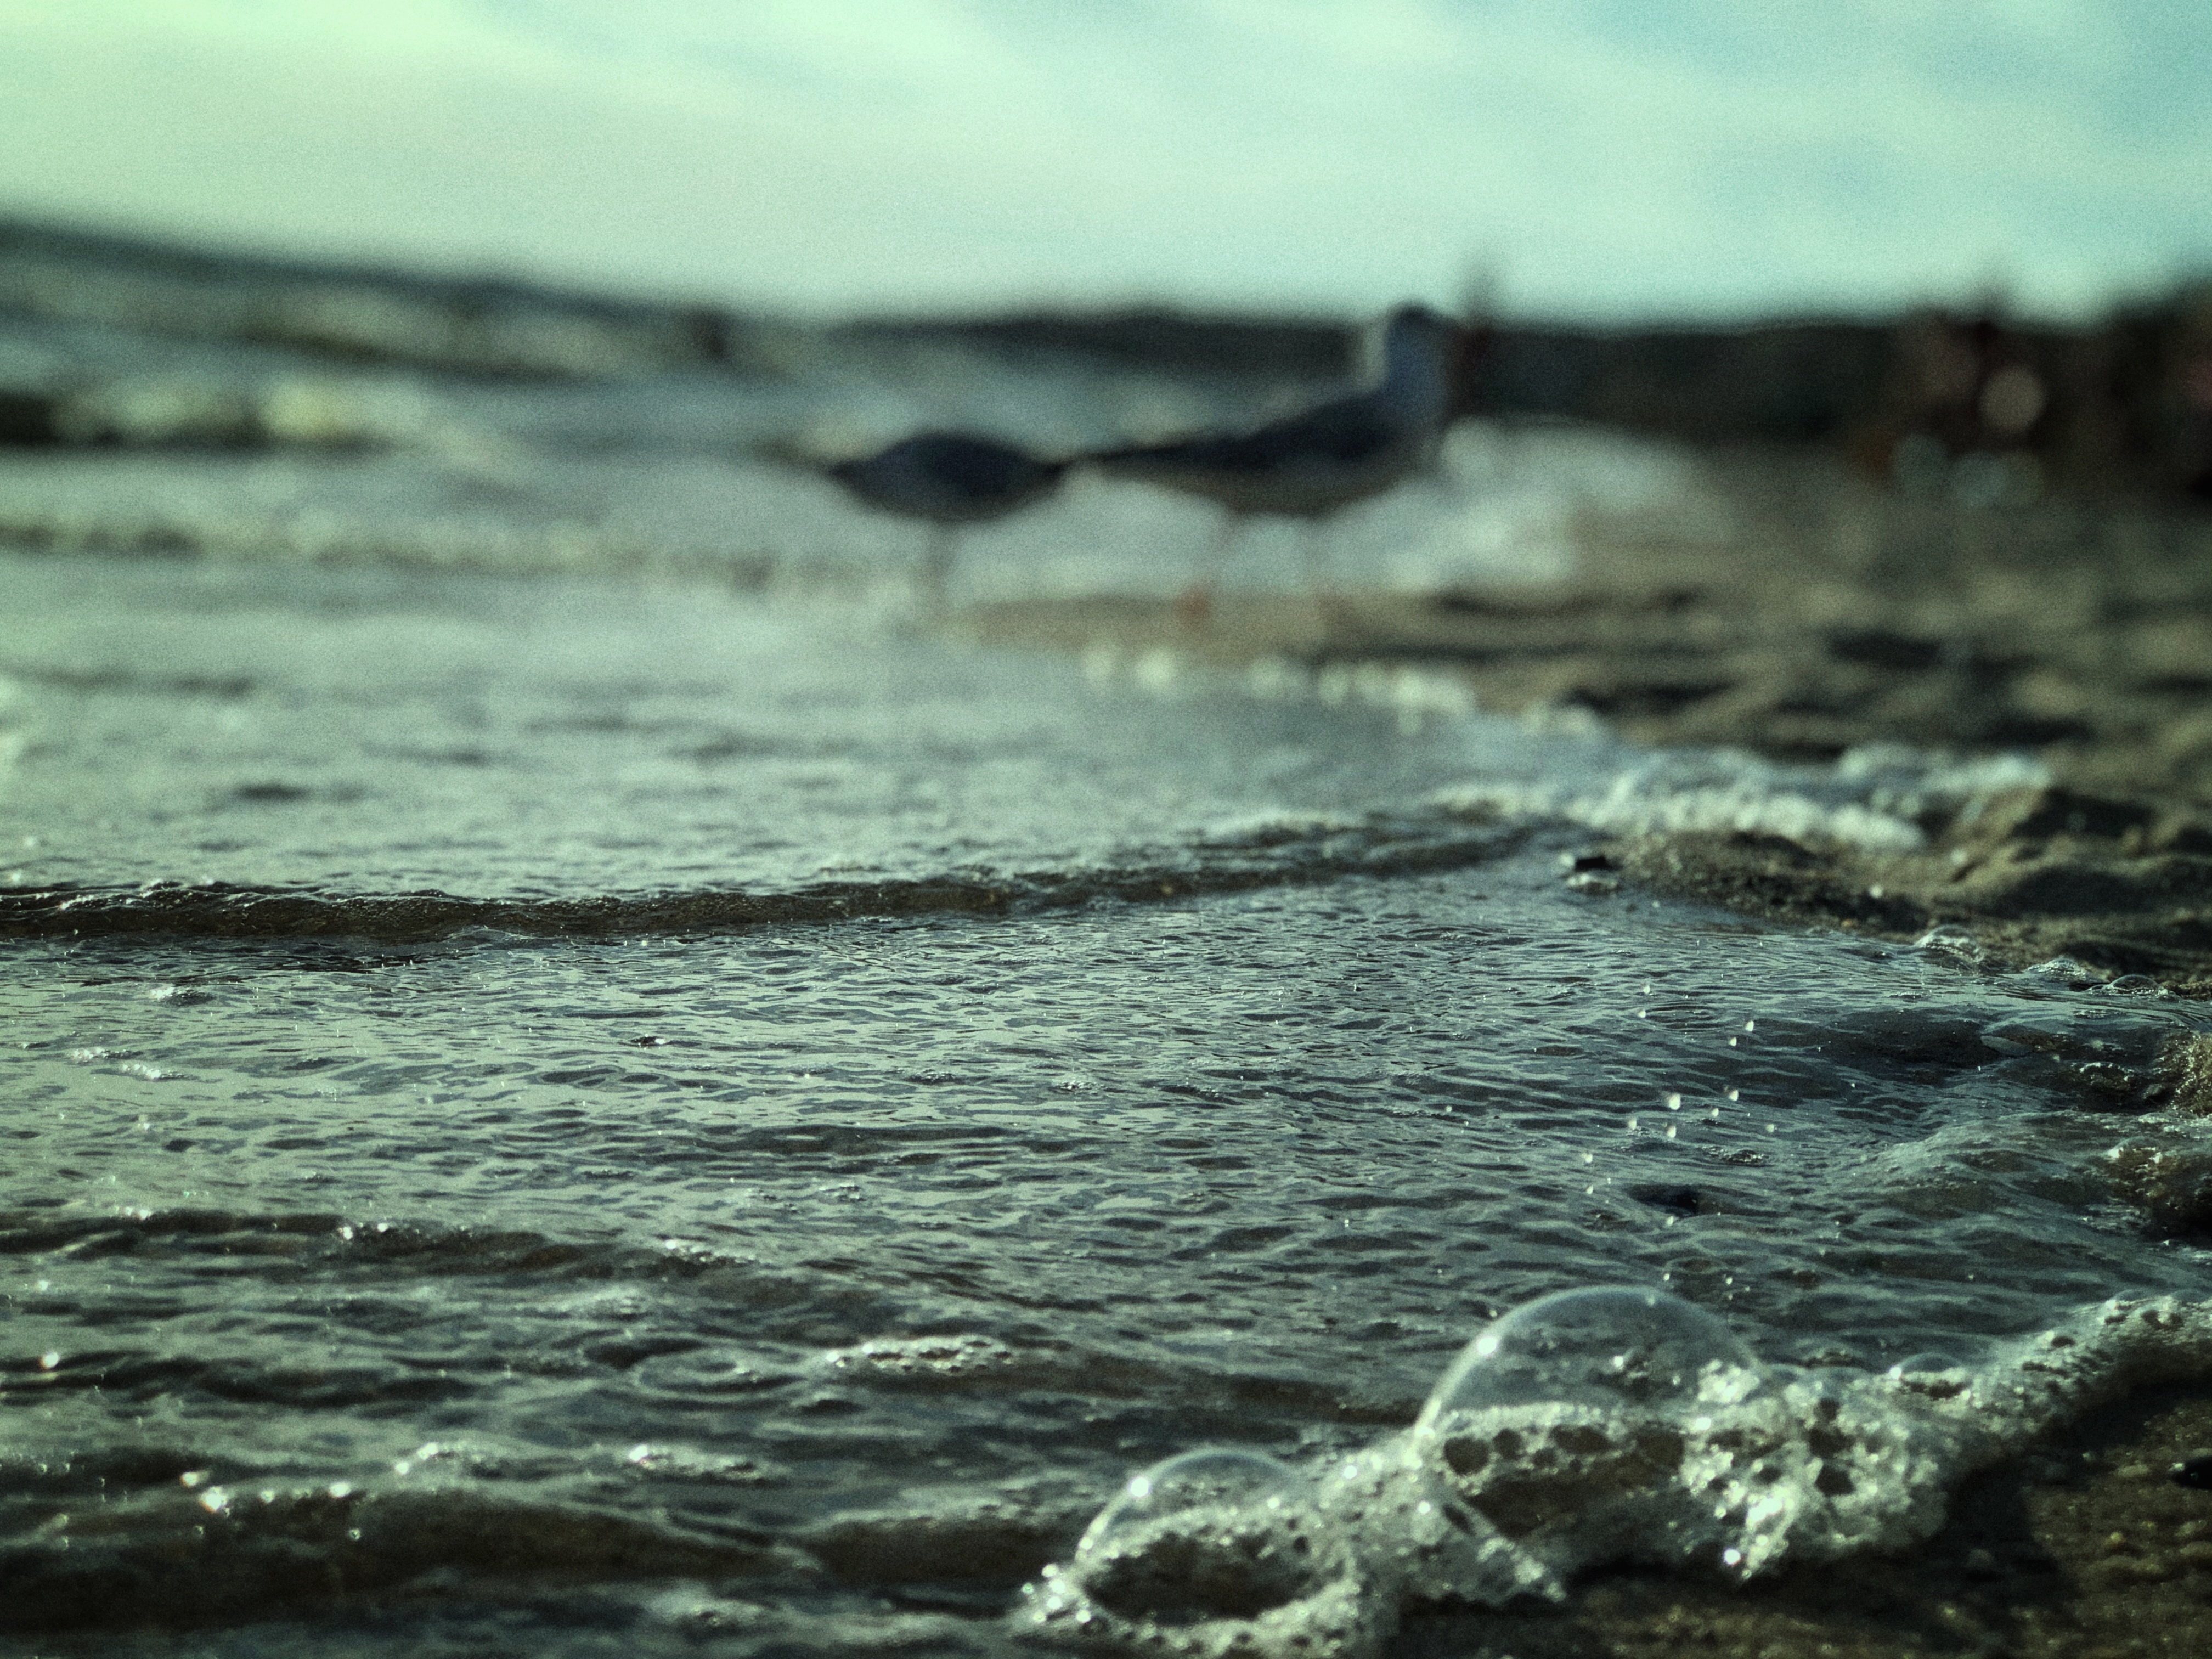
mobile, phone, mobile camera, sea, water, mood, sunset, gull, sky, atmosphere, cloud, liquid, natural landscape, fluid, wood, coastal and oceanic landforms, atmospheric phenomenon, horizon, landscape, wind wave, lake, wind, calm, dusk, shore, winter, sand, evening, coast, meteorological phenomenon, cumulus, rock, beach, ocean, wave, reflection, sound, monochrome, art, freezing, monochrome photography, tide, tropics, darkness, bay, stream, grass, vacation, rapid